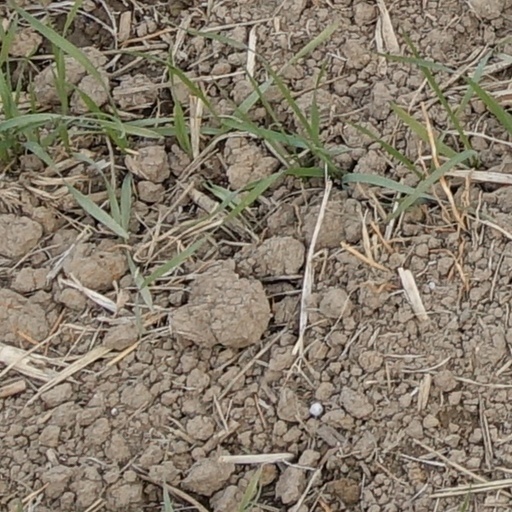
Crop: wheat